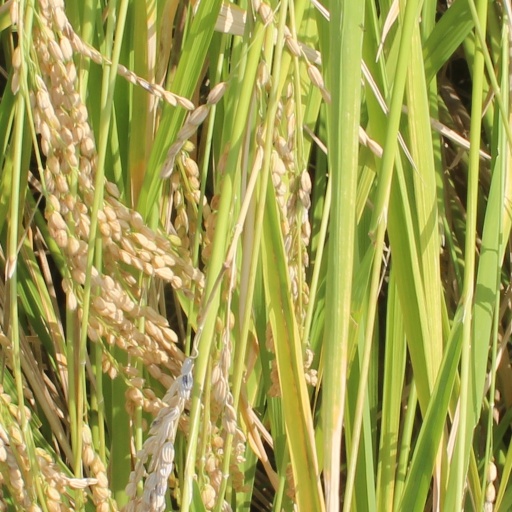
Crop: rice